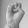
ASL letter: E